Lilian Tintori

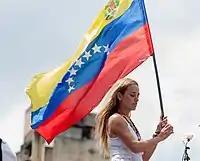
Lilian Tintori holding a flag during a protest in Venezuela.

Following the arrest of her husband during the 2014 Venezuelan protests, Tintori became a face of Venezuela's opposition movement. In an op-ed for "The Washington Post", she denied interest in politics while telling "The Atlantic" that ""Leopoldo" is the politician ... I’m a human-rights activist, a Venezuelan, a mother, and a victim myself, and I’m very close to the victims of my country". She traveled internationally to meet with individuals such as United States vice president Joe Biden, Spanish prime minister Mariano Rajoy and Pope Francis, to seek assistance with the releasing her husband and other political prisoners in Venezuela.